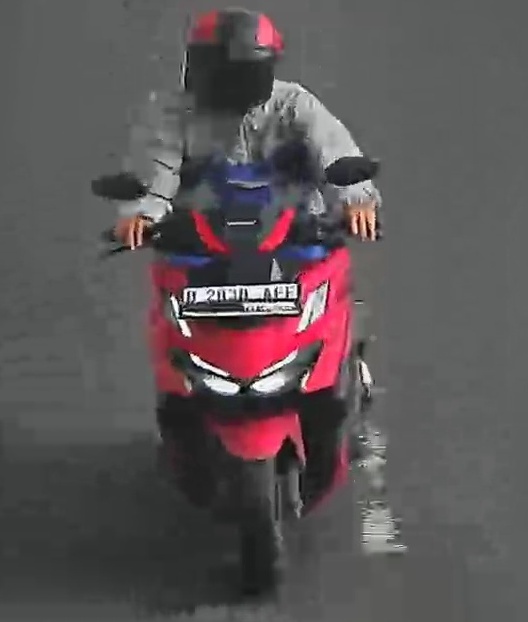
person-with-helmet: 1
person-without-helmet: 0